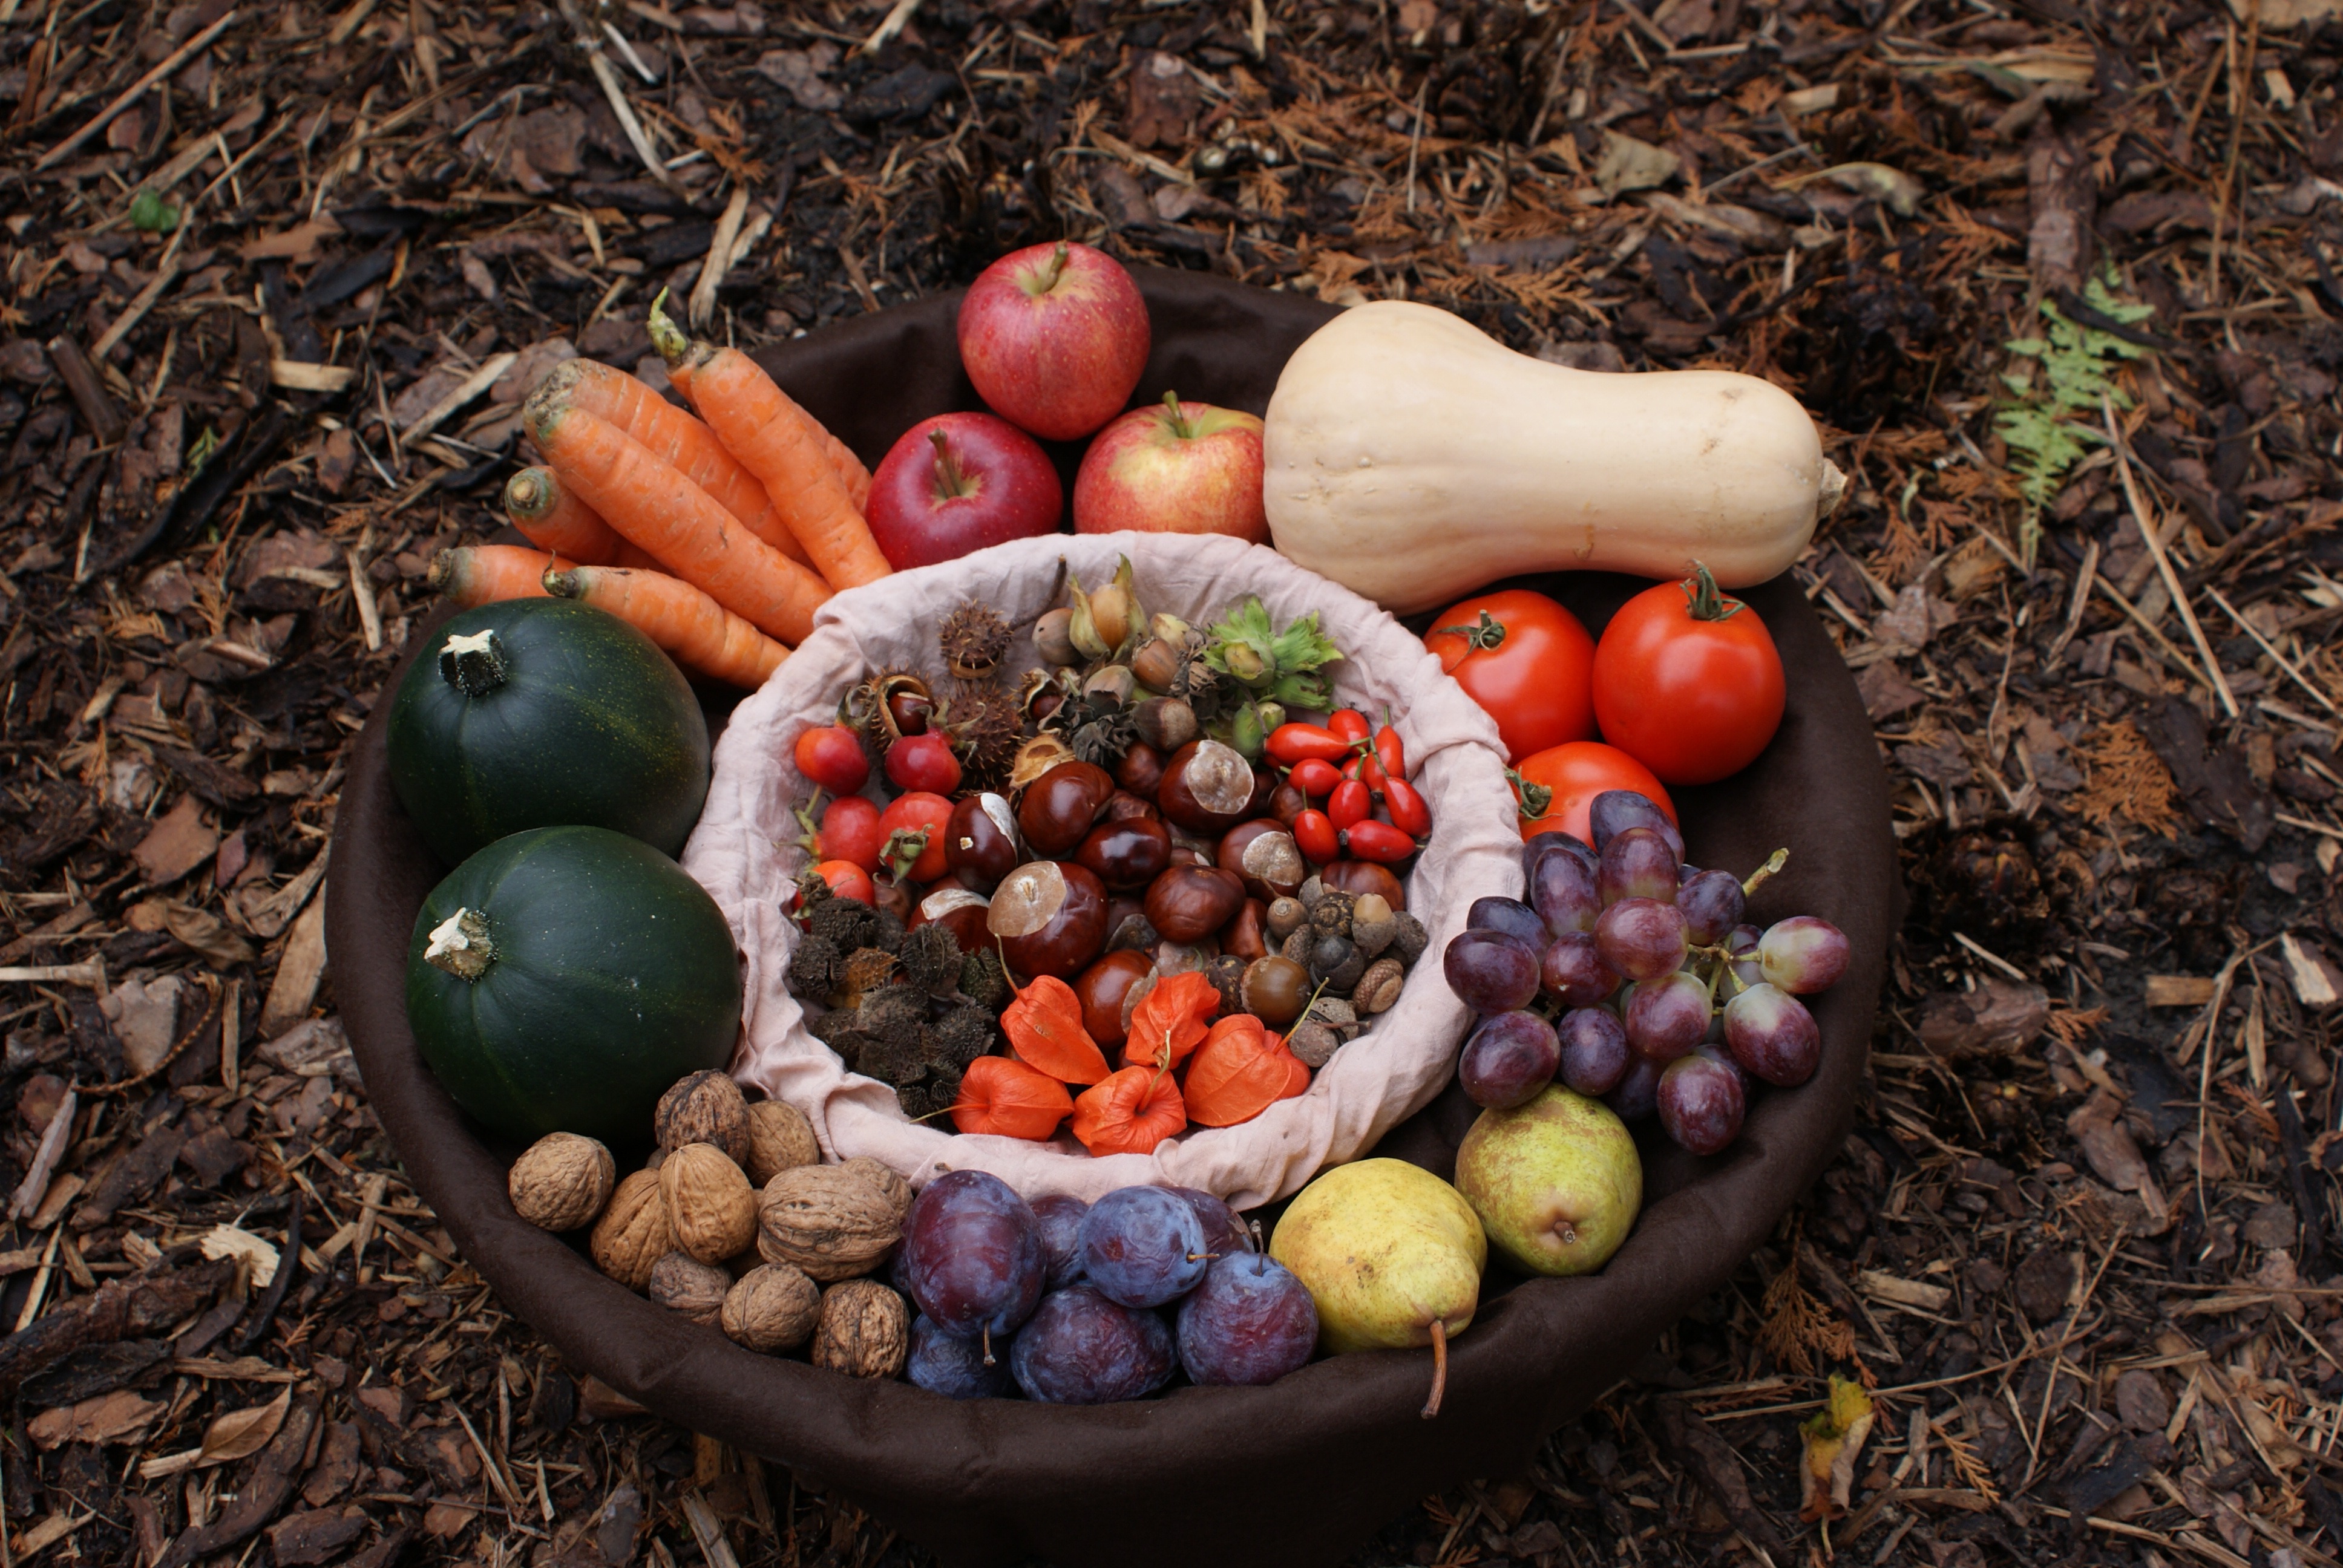
plant, fruit, food, harvest, produce, vegetable, autumn, pumpkin, basket, season, vegetables, grapes, fruits, october, carrots